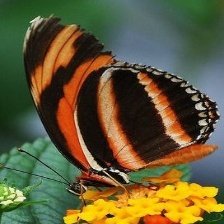
Species: BANDED ORANGE HELICONIAN